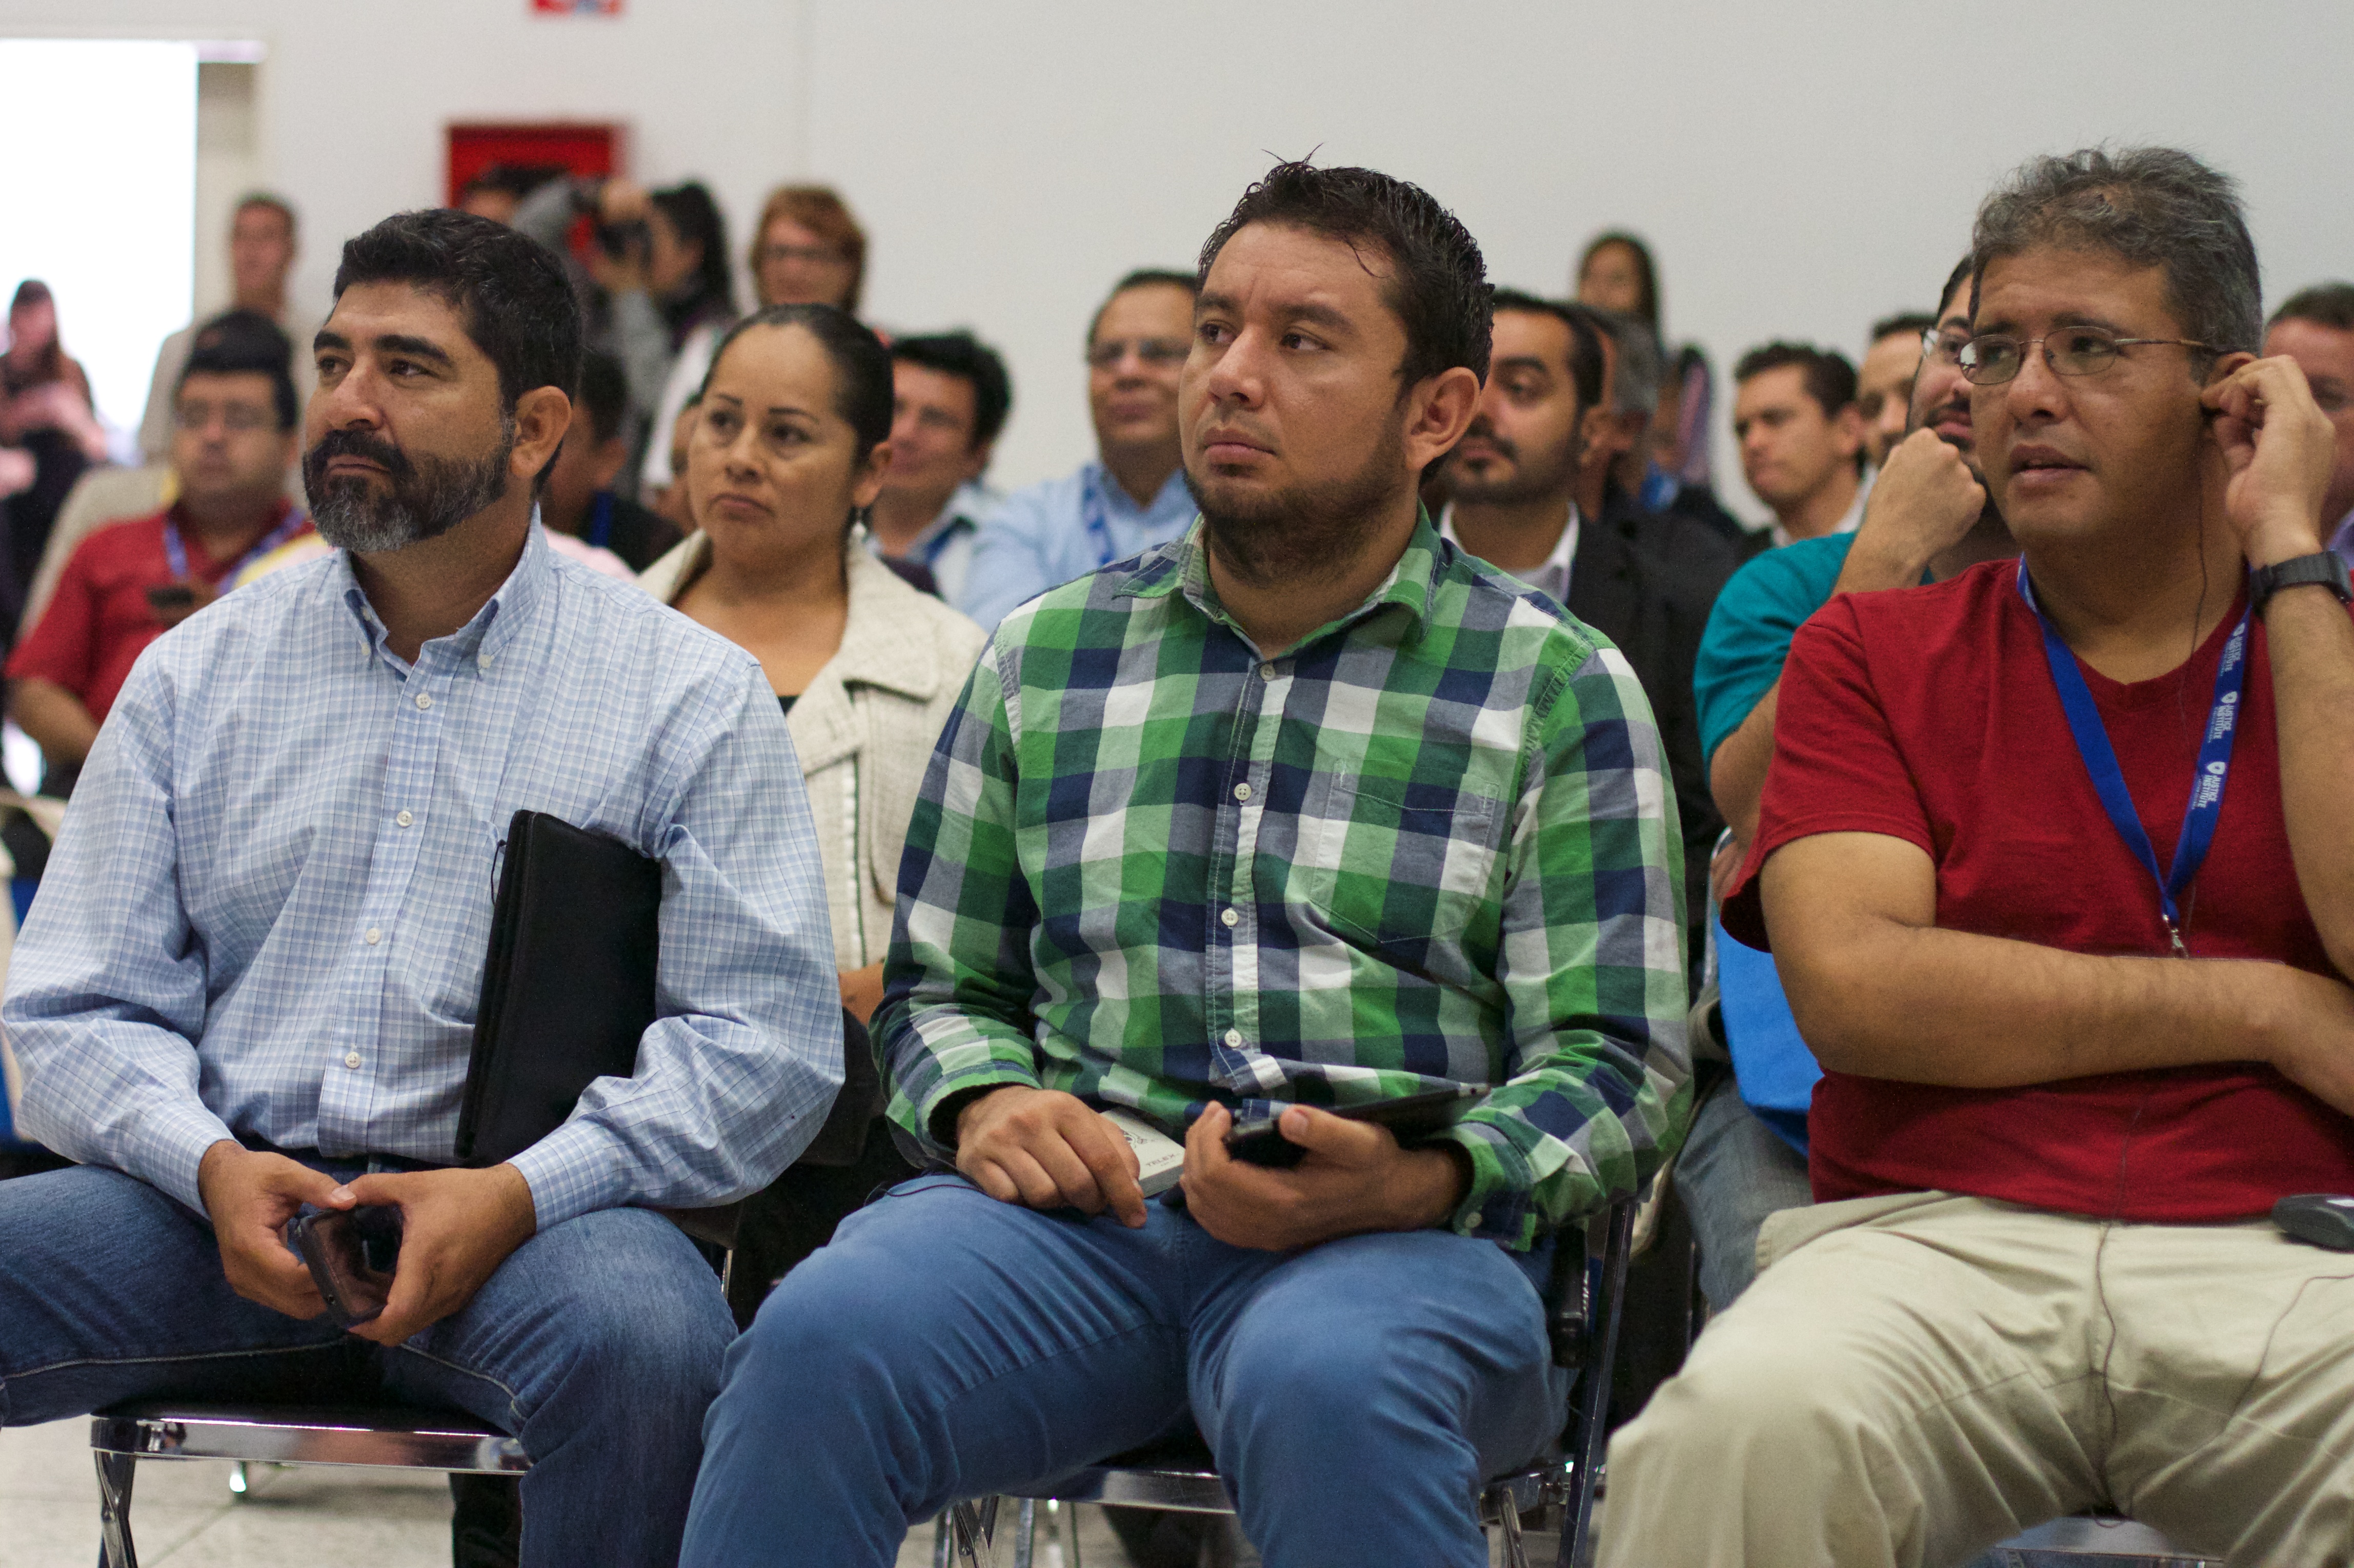
person, people, audience, youth, community, udgagora